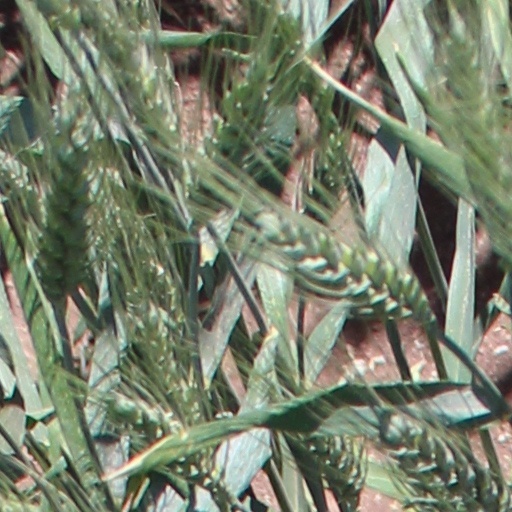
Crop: wheat